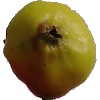
Label: Apple Red Yellow 2